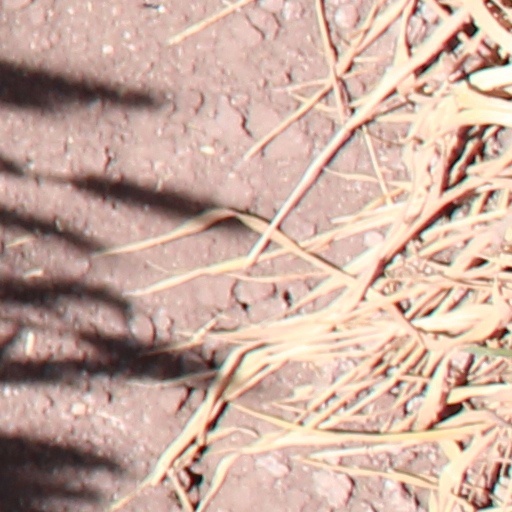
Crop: wheat